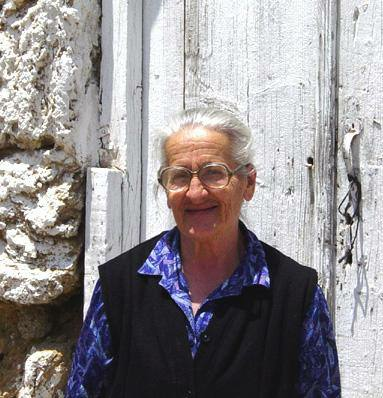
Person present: Yes